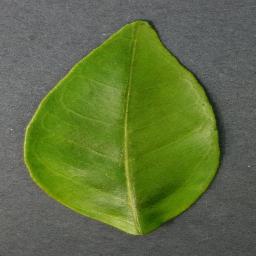
Label: Orange___Haunglongbing_(Citrus_greening)